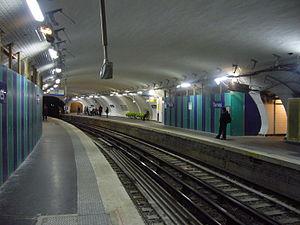
Quais en travaux de la station Ternes de la ligne 2 du métro de Paris.
La liste des stations du métro de Paris propose un aperçu des stations actuellement en service, fermées ou autres, du métro de Paris, en France. Le métro a ouvert en 1900 et comprend 302 stations et 383 points d'arrêt, depuis le 23 mars 2013. Les stations fermées ne sont pas comptées dans le total.
Ternes est une station de la ligne 2 du métro de Paris, située à la limite des 8ᵉ et 17ᵉ arrondissements de Paris.
Le métro de Paris comporte 302 stations et 383 points d'arrêts, depuis le 23 mars 2013. Chacune de ces stations doit assurer l'accueil des voyageurs dans les meilleures conditions. C'est dans ce but que plusieurs générations d'architectes ont œuvré dans le métro parisien.